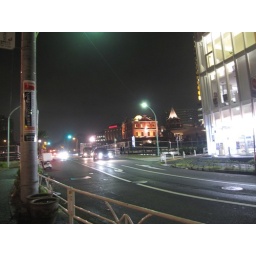
EBISUThe road in front of the building